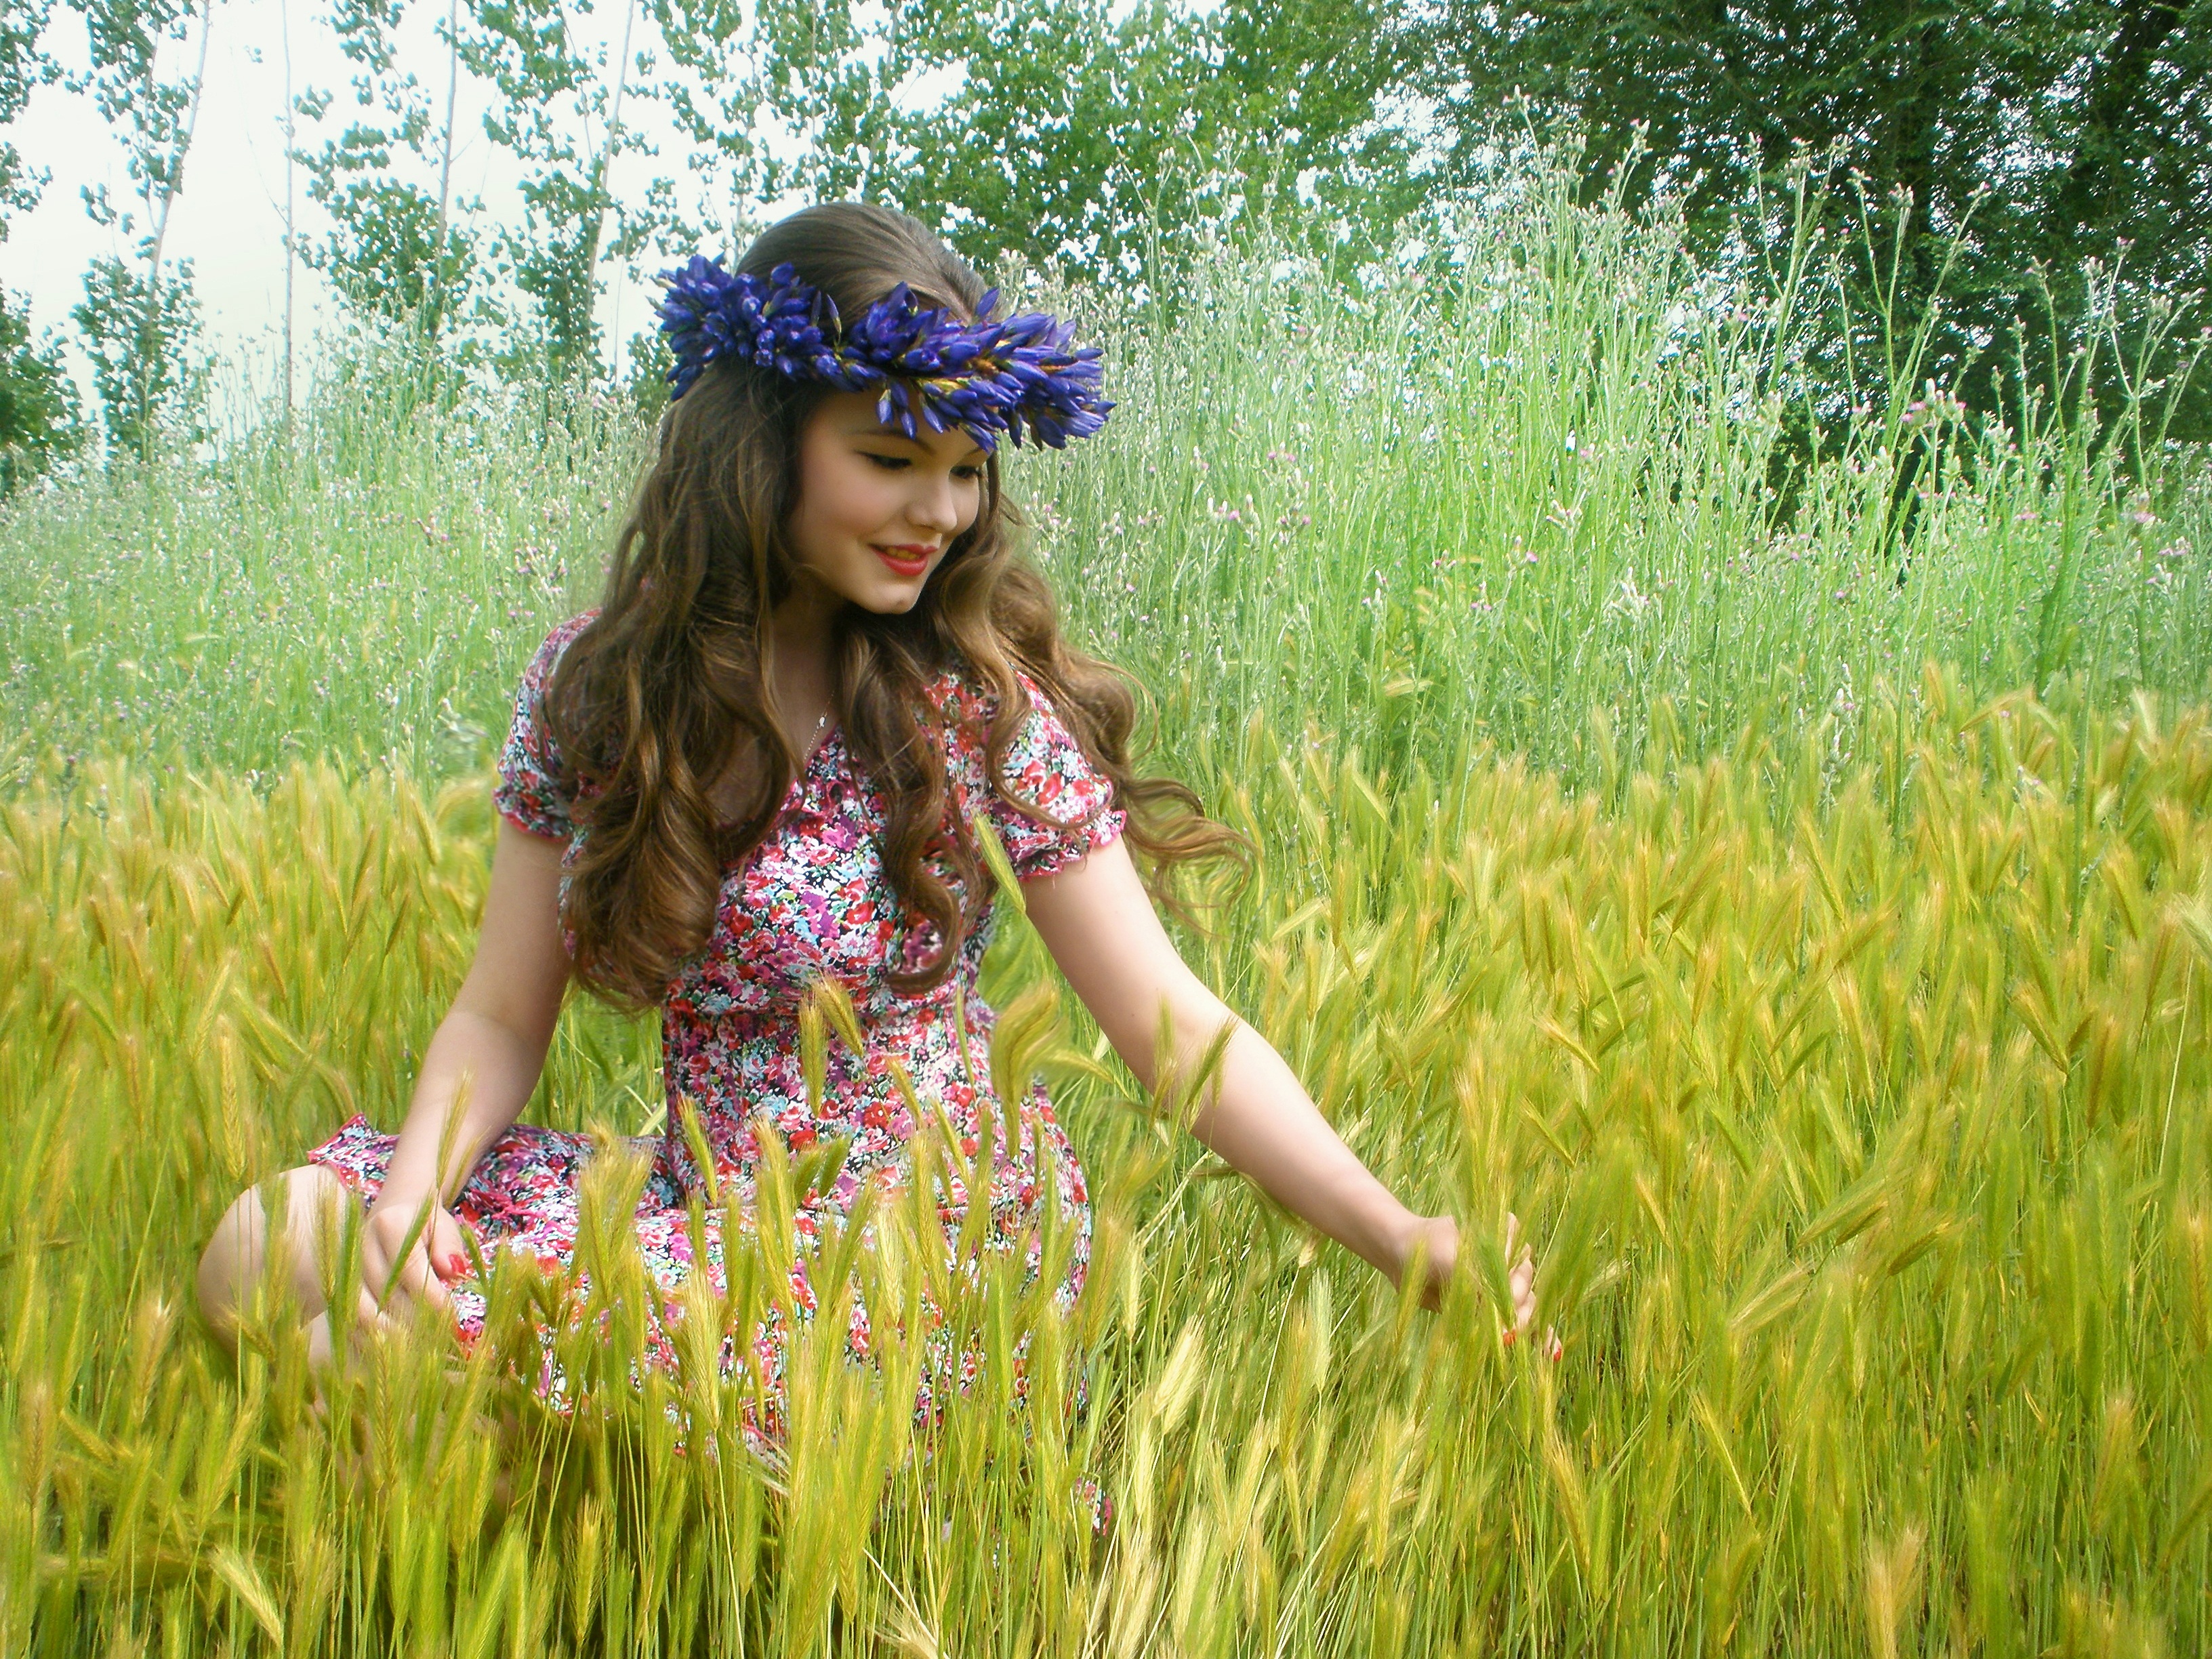
nature, grass, light, people, plant, girl, sun, field, lawn, meadow, flower, summer, portrait, spring, green, park, agriculture, wreath, flowers, stroll, trees, outdoors, girls, grassland, beauty, beautiful, fine, habitat, curls, mood, tenderness, living nature, beauty in nature, photo shoot, paddy field, natural environment, grass family